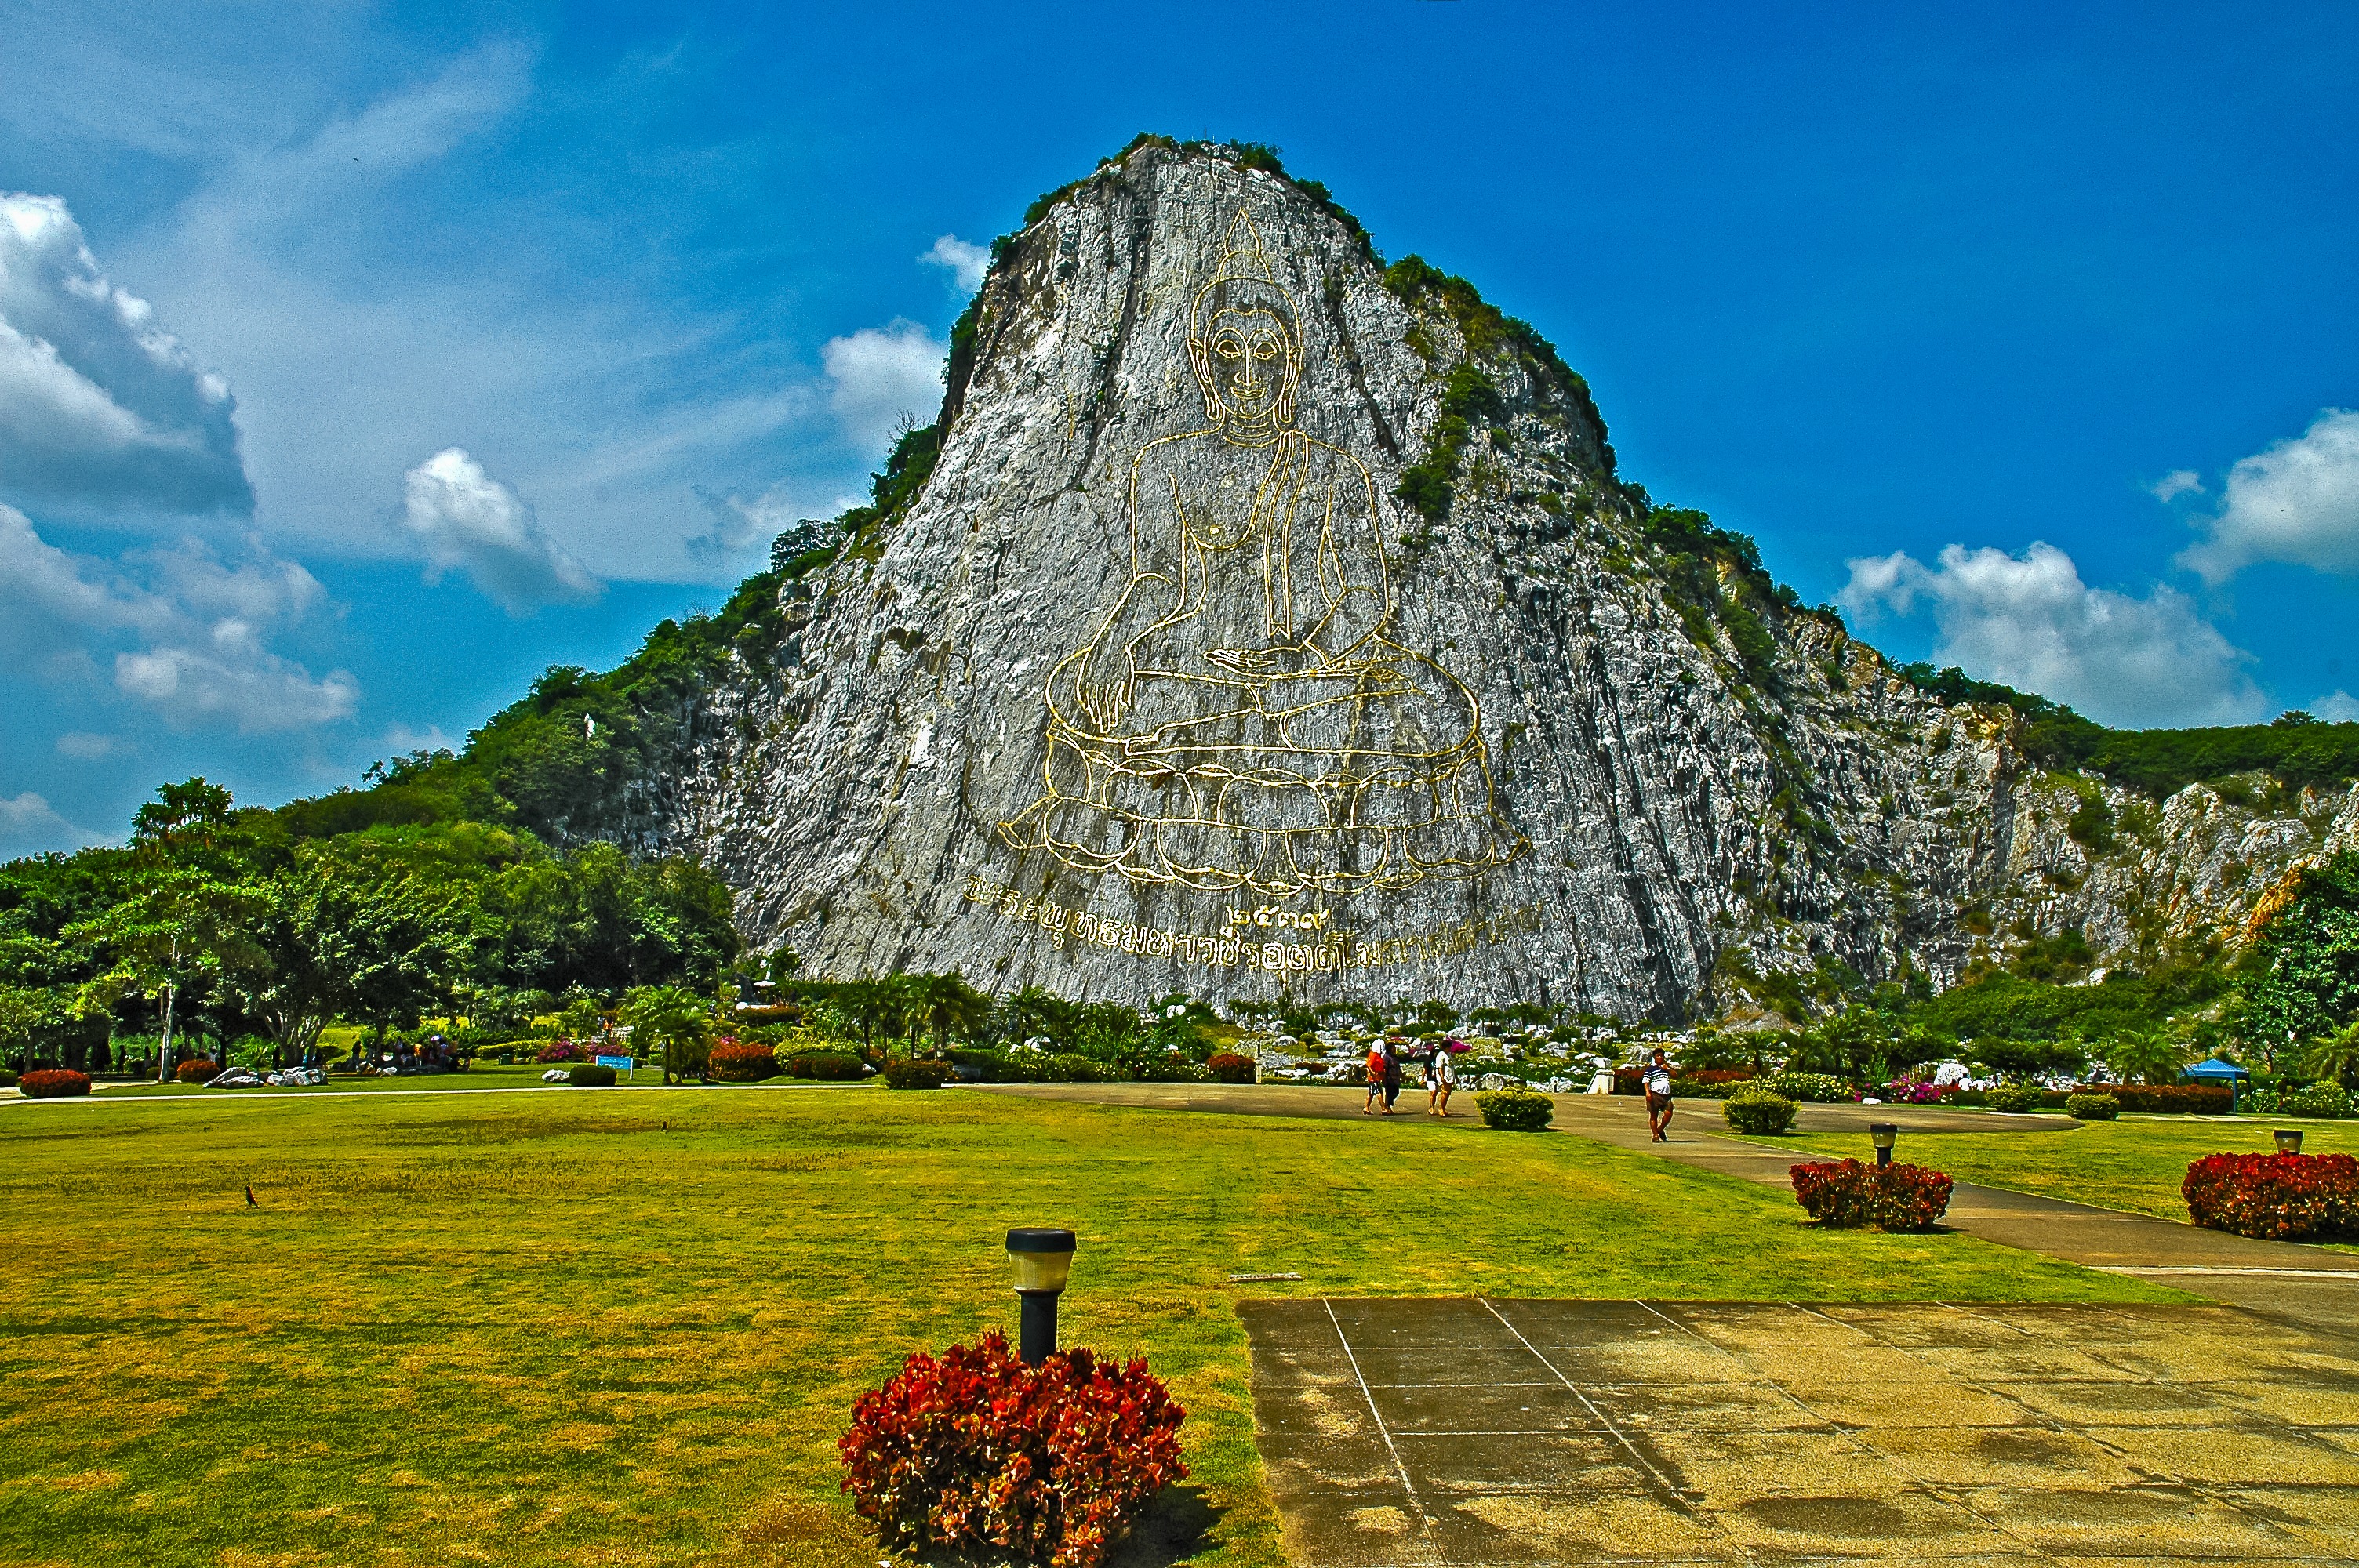
landscape, tree, rock, mountain, hill, flower, monument, landmark, tourism, thailand, temple, ruins, plateau, rural area, archaeological site, silverlake, golden buddha, ancient history, maya civilization